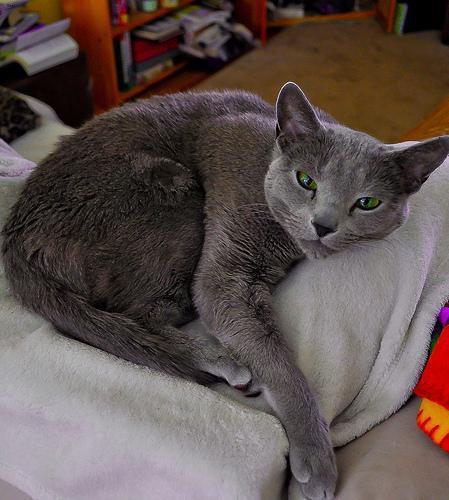
Russian Blue